Thiruthevanartthogai

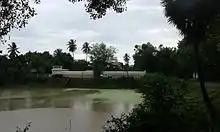

Thiruthevanartthogai or Madhava Perumal Temple is a Hindu temple dedicated to Vishnu located in Tirunangur, a village in the outskirts of Sirkaḻi in the South Indian state of Tamil Nadu. Constructed in the Dravidian style of architecture, the temple is glorified in the "Nalayira Divya Prabandham", the early medieval Tamil canon of the Alvar saints from the 6th–9th centuries CE. It is one of the 108 "Divya Desams" dedicated to Vishnu, who is worshipped as Madhava Perumal and his consort Lakshmi as Kadalmagal.